European paper wasp

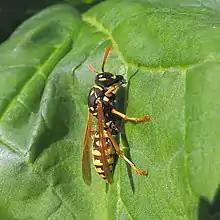
"P. dominula" in the Netherlands

The native range of "P. dominula" covers much of southern Europe and North Africa, and temperate parts of Asia as far east as China. It has also been introduced to New Zealand, Australia, South Africa, and North and South America. Since the mid-1980s, the population of "P. dominula" has expanded to rather cooler regions, especially towards northern Europe. Global warming is speculated to have raised temperatures of certain areas, allowing "P. dominula" to expand to originally cooler regions.